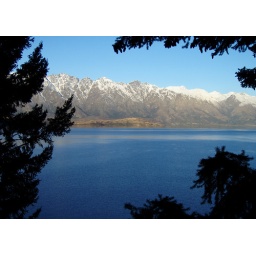
small gap in the forest to snap an awesome view of lake wakatipu with snow cap mountain backdrop!